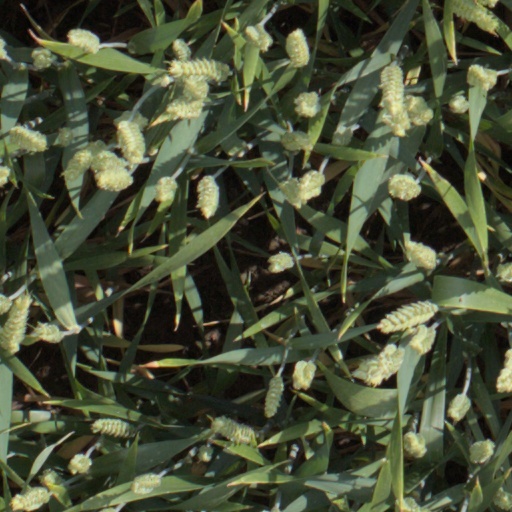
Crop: wheat